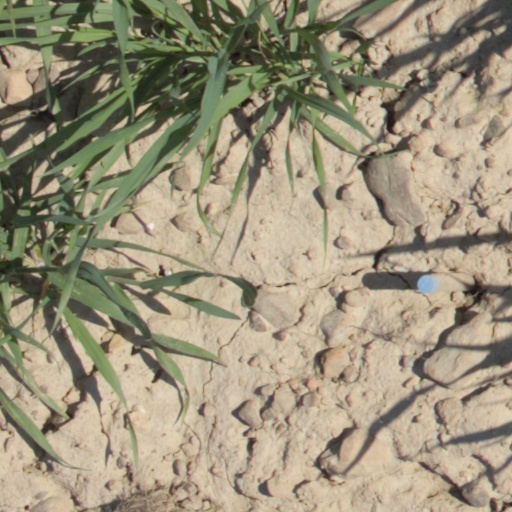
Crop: wheat